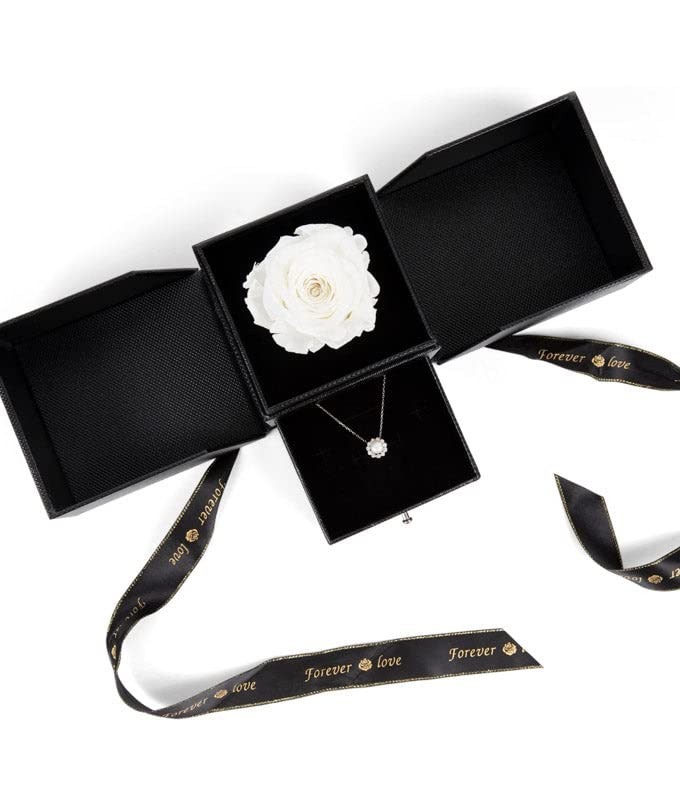
Item Name: From You Flowers - Sympathy Rose & Necklace Gift Set
Bullet Point 1: Includes: Preserved Fresh White Rose, Sterling Silver Pearl Necklace, Elegant Gift Box, Gift Bag
Bullet Point 2: For maximum freshness, all orders are delivered directly to your recipient's doorstep. Arrival date can be confirmed during checkout.
Bullet Point 3: Packed to order gift delivery. Packaged in a gift box.
Bullet Point 4: Send Happiness. Let us help you send happiness to loved ones with our extensive gifting selections.
Bullet Point 5: To include a personalized message, check the box labeled 'This is a gift' in your cart or at checkout.
Product Description: Send a thoughtful and long-lasting gift to express your condolences. Symbolizing eternity and new beginnings, this elegant white preserved rose is a beautiful reminder that those we love are never truly lost. Accompanied with a sterling silver pearl necklace, this gift is just the thing to send some comforting well wishes to someone suffering from loss. Arranged into a refined black gift box, you'll be able to display this thoughtful reminder, with a beautiful rose that will last for 1-2 years. Includes: &bull; White Preserved Rose &bull; Sterling Silver Pearl Necklace &bull; Elegant Gift Box & Bag &bull; Personalized Card Message
Value: 1.0
Unit: Count

Price: 67.98